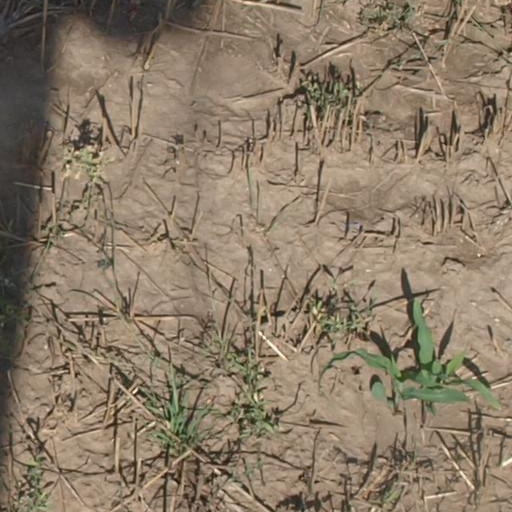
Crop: maize; corn